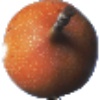
Label: Granadilla 1